Israeli Air Force Flight Academy

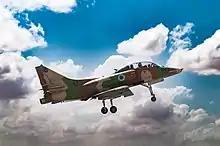
Israeli Air Force Flight Academy A-4 Skyhawk Takeoff

The Israeli Air Force Flight Academy ("Hebrew: קורס טיס;" : "Kurs Tais;" lit: flight course) trains aircrew to operate Israeli Air Force aircraft, qualifying fighter, helicopter and transport pilots as well as combat and transport navigators.